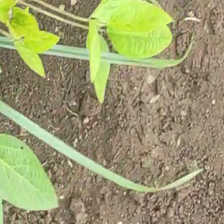
Weed species: Lavhala_(Cyperus_Rotundus)